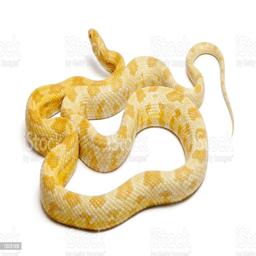
Animal: snakes